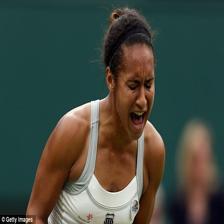
Image emotion (VAD): valence: -0.2, arousal: 0.4, dominance: 0.8
Candidate emotion words:
dominant — valence: -0.188, arousal: 0.708, dominance: 0.786
horrified — valence: -0.92, arousal: 0.77, dominance: -0.264
obsessed — valence: -0.562, arousal: 0.68, dominance: -0.122
unsettled — valence: -0.584, arousal: 0.294, dominance: -0.66
Best matching emotion: dominant